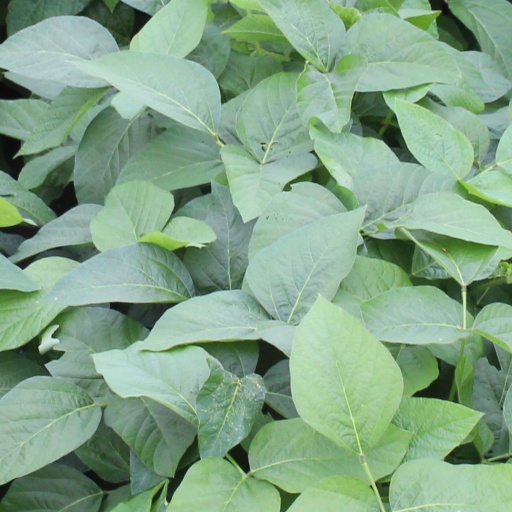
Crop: soybean